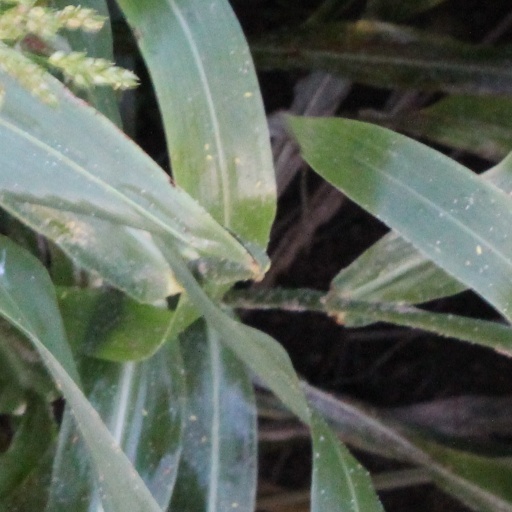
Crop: sorghum